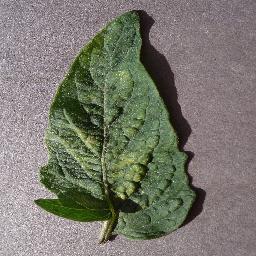
Label: Tomato___Spider_mites Two-spotted_spider_mite